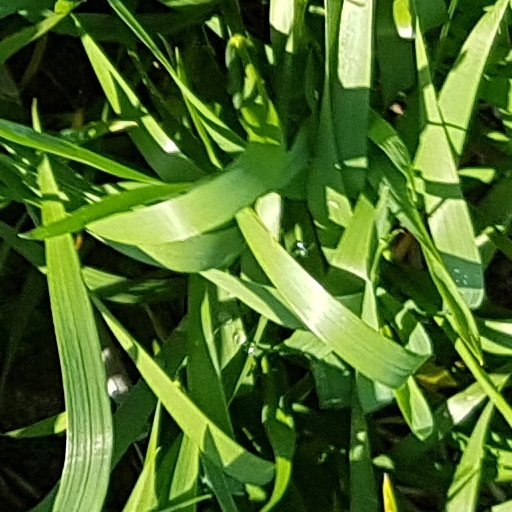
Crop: wheat